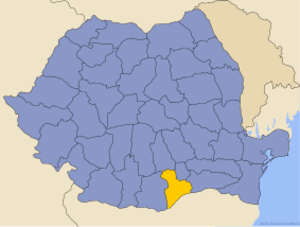
Giurgiu (distrikt)
Administrative map of Rumænien  with Giurgiu highlighted
Giurgiu er et distrikt i Muntenien i Rumænien med 297.859 indbyggere. Hovedstad er byen Giurgiu.